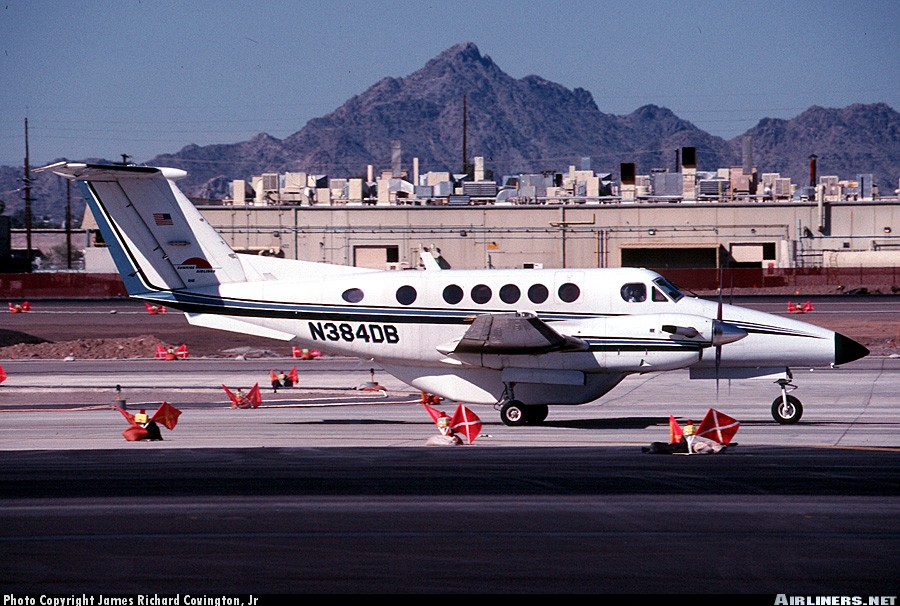
Vehicle type: Planes